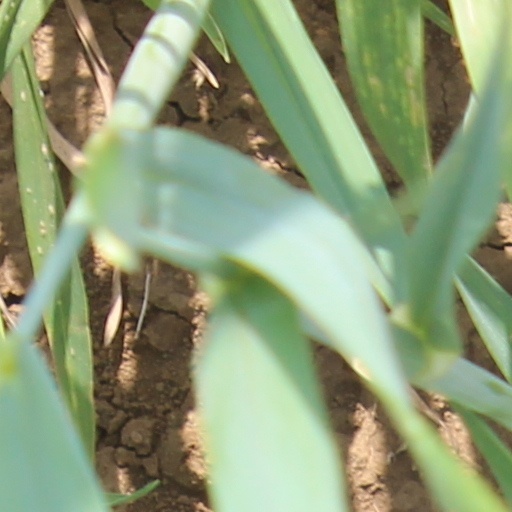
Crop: wheat